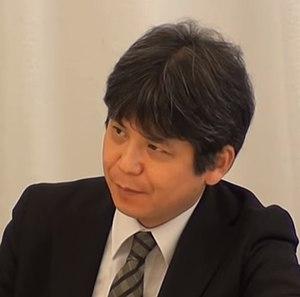
Toshio Hosokawa, né le 23 octobre 1955 à Hiroshima au Japon, est un compositeur japonais.